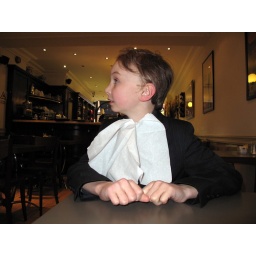
charlie in a cake shop in old compton street